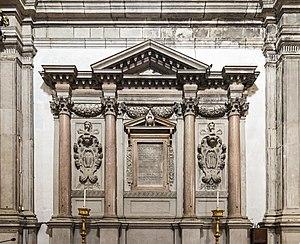
L’église San Francesco della Vigna est la deuxième grande église franciscaine de Venise après l'église Santa Maria Gloriosa dei Frari.